Therizinosaurus

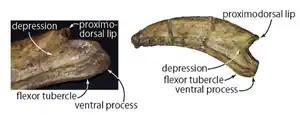
Highlighted regions of "Therizinosaurus" MPC-D 100/15 ungual

The first lower measured tall and wide and had two articulation surfaces on its lowermost end. The upper surface of this carpal was divided by a broad depression that formed the articulation of the carpus. On its inner side, it had a triangular-shaped outline that attached to the upper surface of metacarpal I, occupying a little bit less than the lateral side, which articulates to metacarpal II. These areas were separated by an oblique bony projection. The second lower carpal was smaller than the first one, measuring tall and wide. Its lower surface was flattened and the articular surface of the carpus extended from the first carpal to the second carpal over the articulation of the two bones.